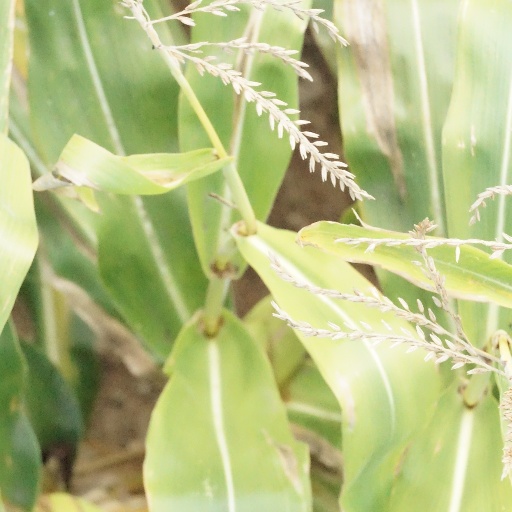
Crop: maize; corn